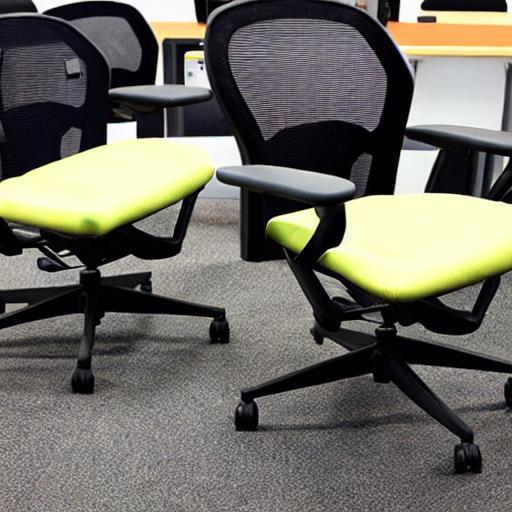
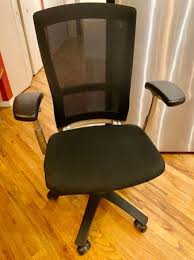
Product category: items_chair
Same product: no